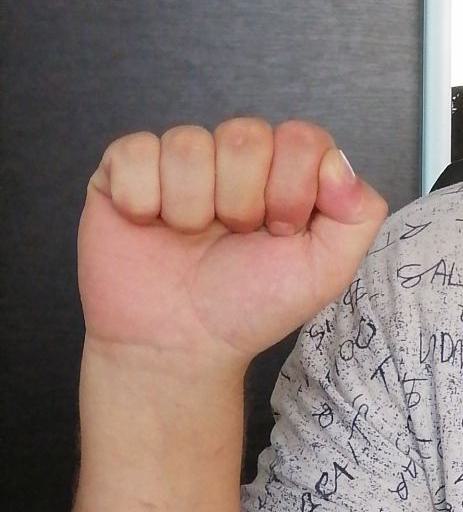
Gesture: fist